Renier Vázquez Igarza

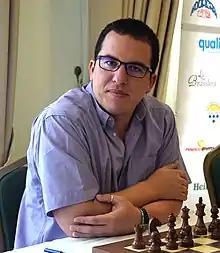
Vázquez at the 2015 Andorra Open

Renier Vázquez Igarza (born 8 August 1979) is a Cuban-born Spanish chess player, who attained the rank of Grand Master in 2007. As of August 2014 he had a FIDE Elo rating of 2603 and was ranked 238th in the world.